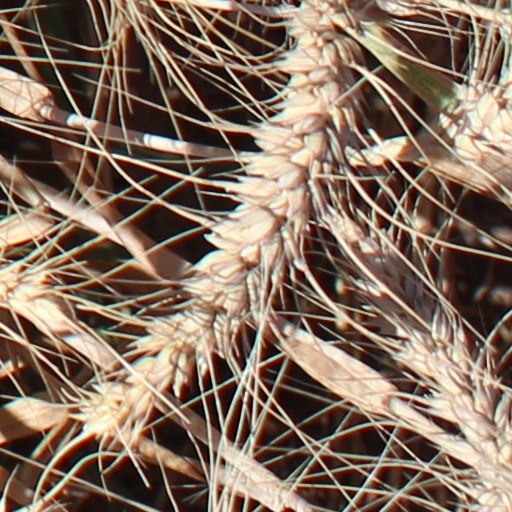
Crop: wheat